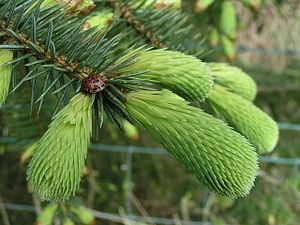
La bière d'épinette ou sapinette est une bière traditionnelle aromatisée avec les bourgeons, les aiguilles, ou l'essence d'épinette. La bière d'épinette qu'on trouve aujourd'hui en Amérique et en Europe du Nord peut être alcoolisée ou non. La boisson gazeuse dite « bière d'épinette », malgré son nom, comme la bière de gingembre et la bière de racinette ne sont pas des bières.